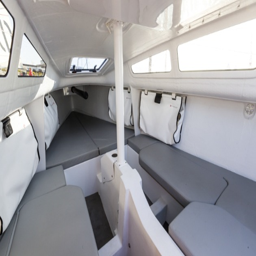
ship type of the year /